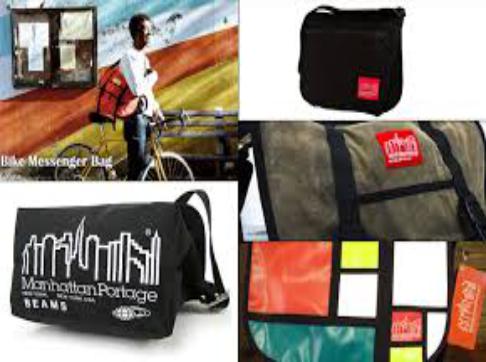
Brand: Manhattan Portage
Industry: Clothes